Chaplygin (crater)

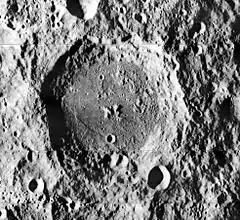
Lunar Orbiter 1 image

Chaplygin is a large lunar impact crater that lies on the far side of the Moon. It is located to the southeast of the huge walled plain Mendeleev, about midway between the craters Schliemann to the northeast and Marconi to the southwest. It is about the same size as Albategnius on the near side.